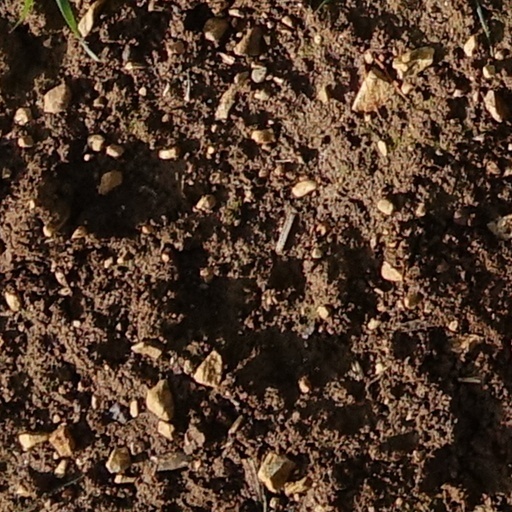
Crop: wheat